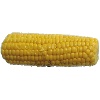
Label: corn